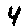
Label: 4